Carl Tucker

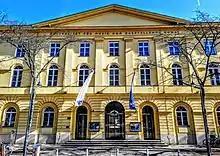
University of Music and Performing Arts Vienna, from which Carl Tucker graduated when it was the Vienna Academy of Music.

Carl James Tucker (1905–1949) was a composer and pianist. In Europe, some theater credits may have had his name as Karl Tucker. he was the author of a variety of musical scores for stage and screen. From the musical comedy stage production of "Fritzi", his song "A One man women" (1935) is documented at the U.S. Library of Congress.